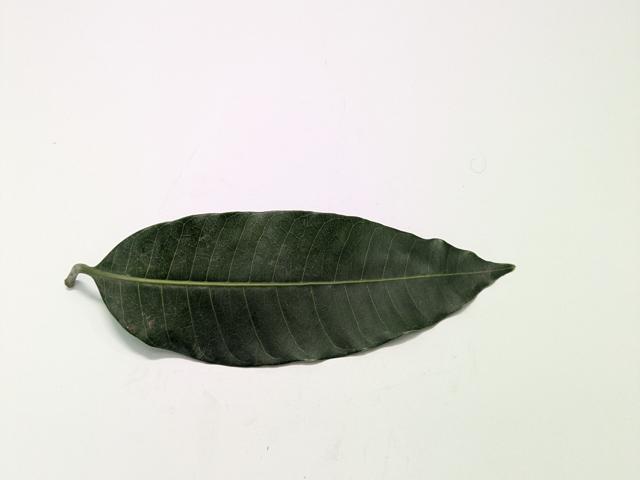
Mango leaf variety: Amrapali